William II, Count of Flanders

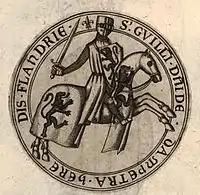
William's seal

William III (1224 – 6 June 1251) was the lord of Dampierre from 1231 and count of Flanders from 1247 until his death. He was the son of William II of Dampierre and Margaret II of Flanders.